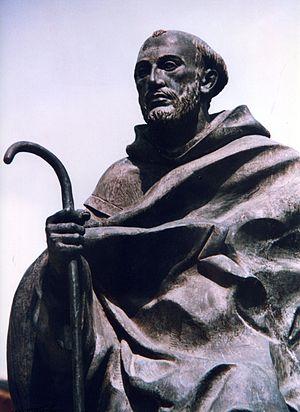
Juan de Yepes Álvarez, né à Fontiveros le 24 juin 1542 et mort au couvent d'Úbeda le 14 décembre 1591, est un prêtre carme, saint mystique espagnol, souvent appelé le réformateur et « Saint du Carmel ». Ses écrits mystiques, toujours populaires, font qu'il fut déclaré Docteur de l'Église en 1926. Liturgiquement il est commémoré le 14 décembre.